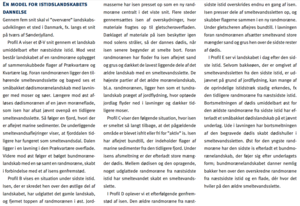
Moræne / Danske morænelandskaber
Fem skematiske Ø-V tværsnit gennem Sønderjylland, fra Eem Mellemistid til nutiden; klik herover for detaljeret beskrivelse.
Beskrivelse til fil: Geoviden 2005-2-side15.jpg
En moræne, også kaldet en till, er en jordart bestående af mineralkorn, bjergartsfragmenter og klippestykker af forskellig kornstørrelse, der er blevet efterladt af en gletsjer. Moræners sammensætning vil altid afspejle de jord- og bjergarter, som gletsjeren er gledet hen over på sin vej til det sted, hvor morænen er aflejret. Moræner inddeles ud fra deres kornstørrelsessammensætning i moræneler, morænesilt, morænesand, morænegrus og blokmoræne. I områder, hvor overfladen er præget af grundfjeld eller bjerge, som Nord- og Mellemskandinavien og Alperne, vil moræner overvejende være af typen morænesand, -grus eller blokmoræne, mens de i områder med en overflade bestående af finkornede løsjordsaflejringer, som Danmark, Skåne og det meste af Mellemeuropa, overvejende vil være af typerne moræneler, -silt eller -sand.